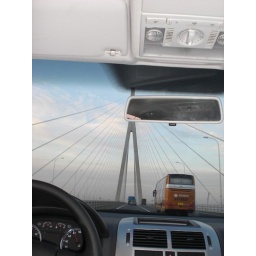
view from the backseat of our car , pic by Yan , sutong bridge , china